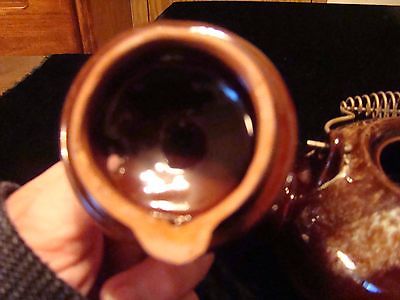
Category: kettle